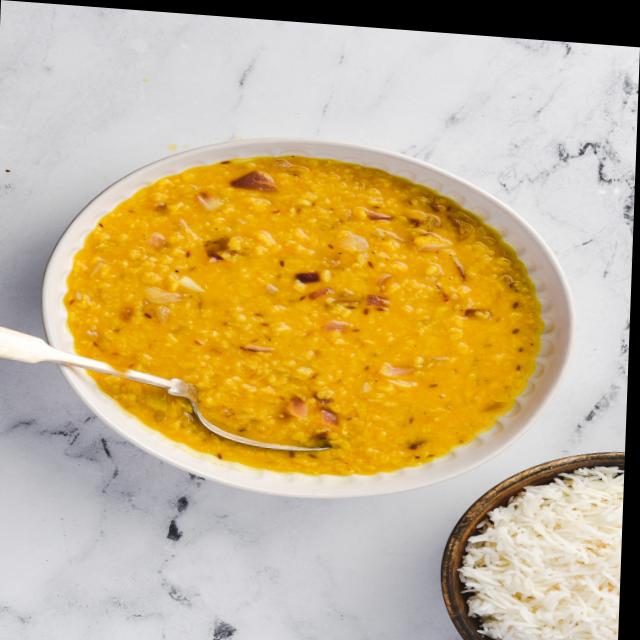
Dish: dal_makhani